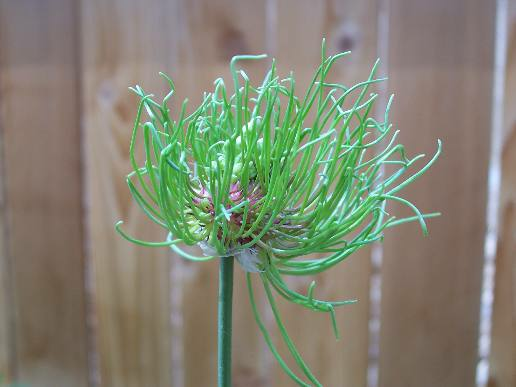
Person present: No